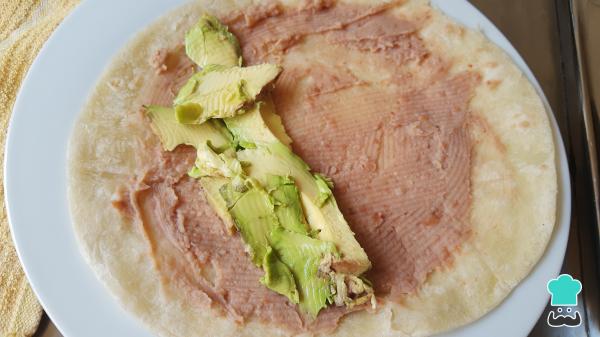
Para armar el burrito, utiliza las tortillas de harina ligeramente calientes para que se puedan doblar, enseguida unta un poco de frijoles refritos y unas rebanadas de aguacate.